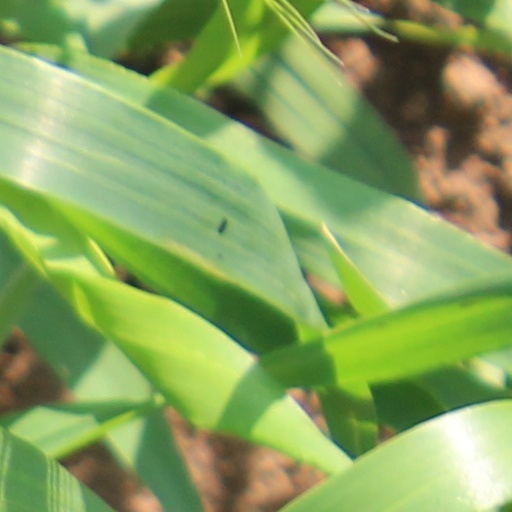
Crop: wheat